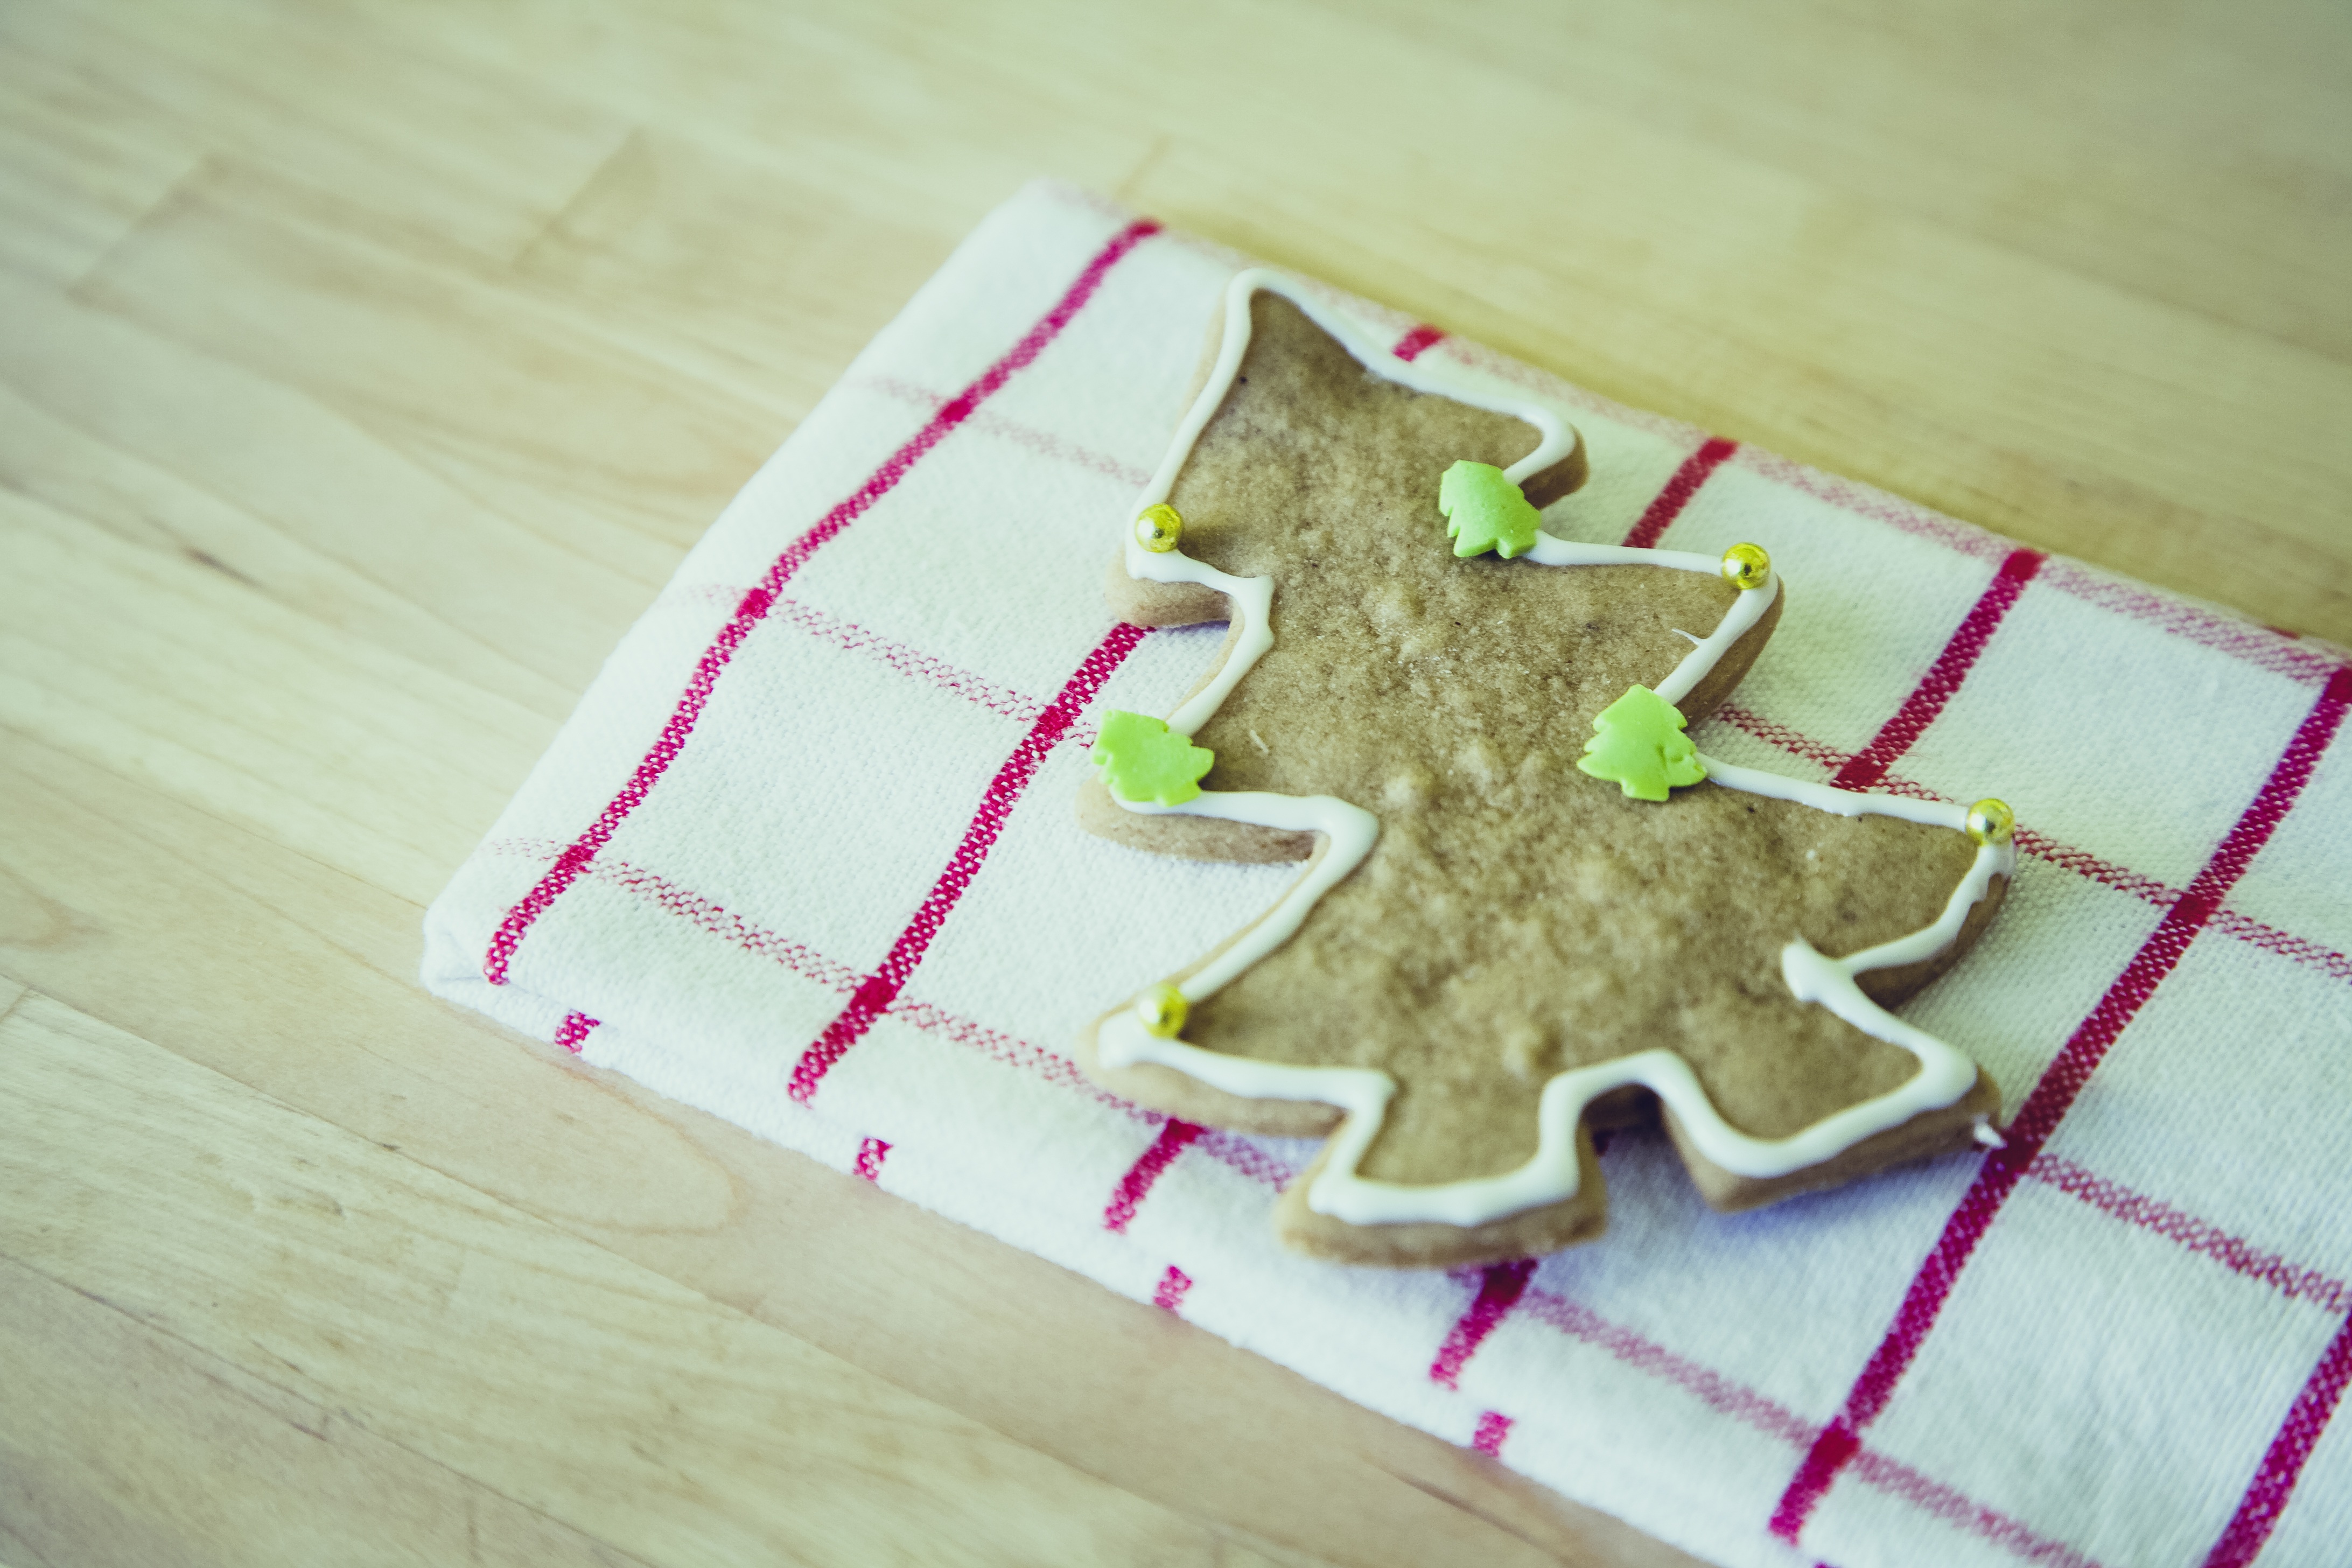
sweet, heart, food, pink, baking, christmas, cookie, dessert, delicious, homemade, christmas tree, preparation, dough, ornament, advent, bake, christmas cookies, christmas time, pastries, art, cookies, icing, santa claus, sweetness, nicholas, flavor, small cakes, christmas baking, glaze, brown black, snack food, cookies and crackers